Question: Please indicate a possible affordance area of the frisbee that can be used for holding
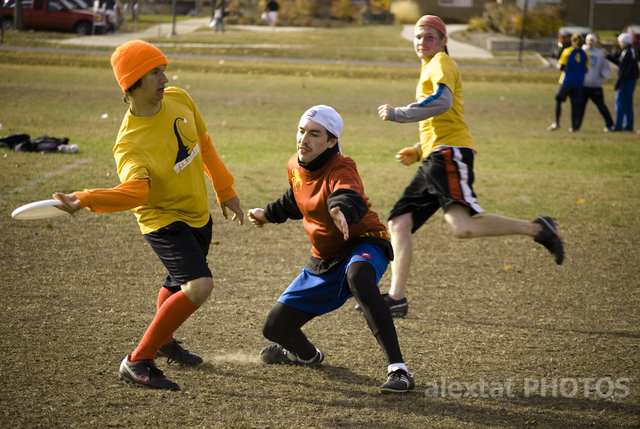
Answer: [11.154, 194.094, 79.726, 220.952]